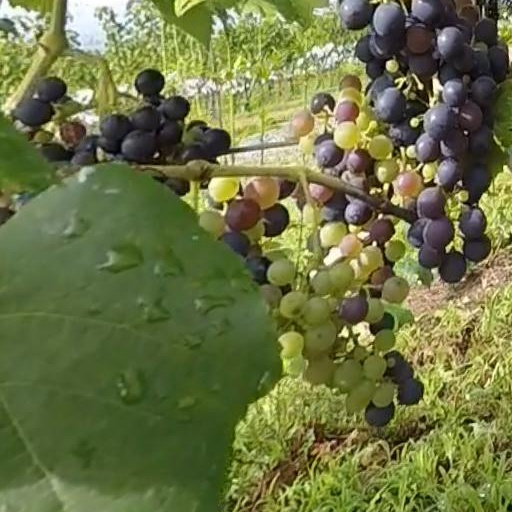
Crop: grape